Answer in natural language. Considering the relative positions, is dark brown colour shelving unit (marked C) above or below Doorway (marked A)? Choose between the following options: below or above
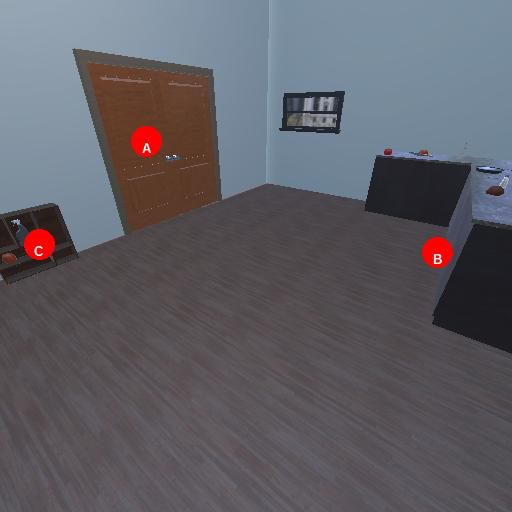
<answer>below</answer>